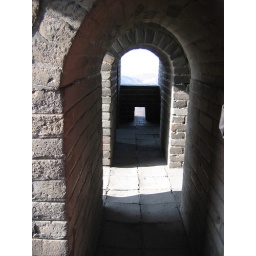
Each of the towers have several arched hallways that intersect in a rectangular pattern.